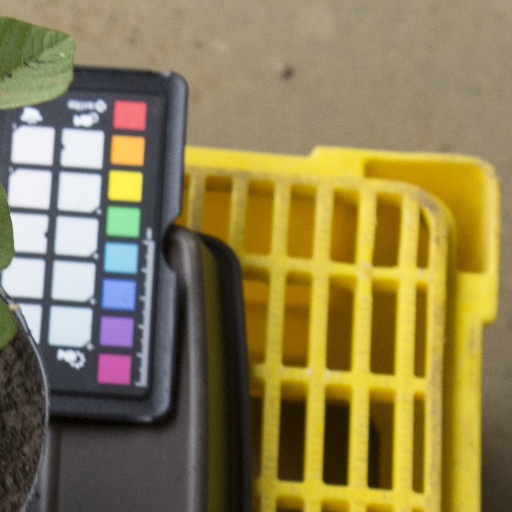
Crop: soybean